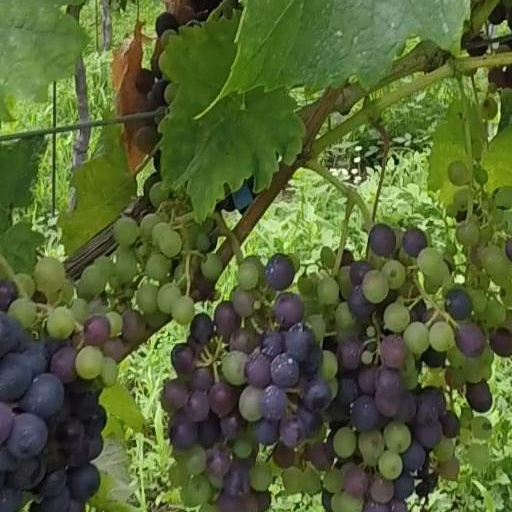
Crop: grape